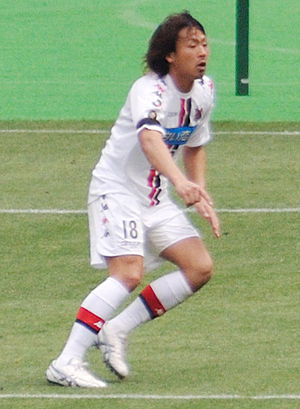
Hironobu Haga
Hironobu Haga er en tidligere japansk fodboldspiller.